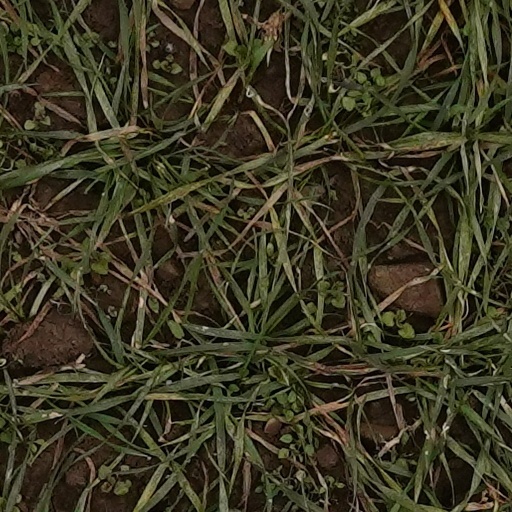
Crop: wheat